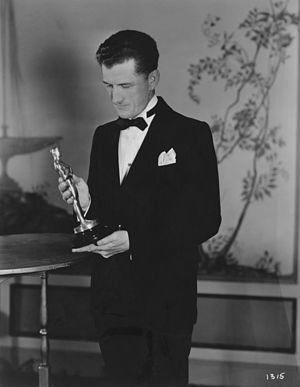
Clyde De Vinna, A.S.C., né le 13 juillet 1890 à Sedalia, mort le 26 juillet 1953 à Los Angeles, est un directeur de la photographie américain.